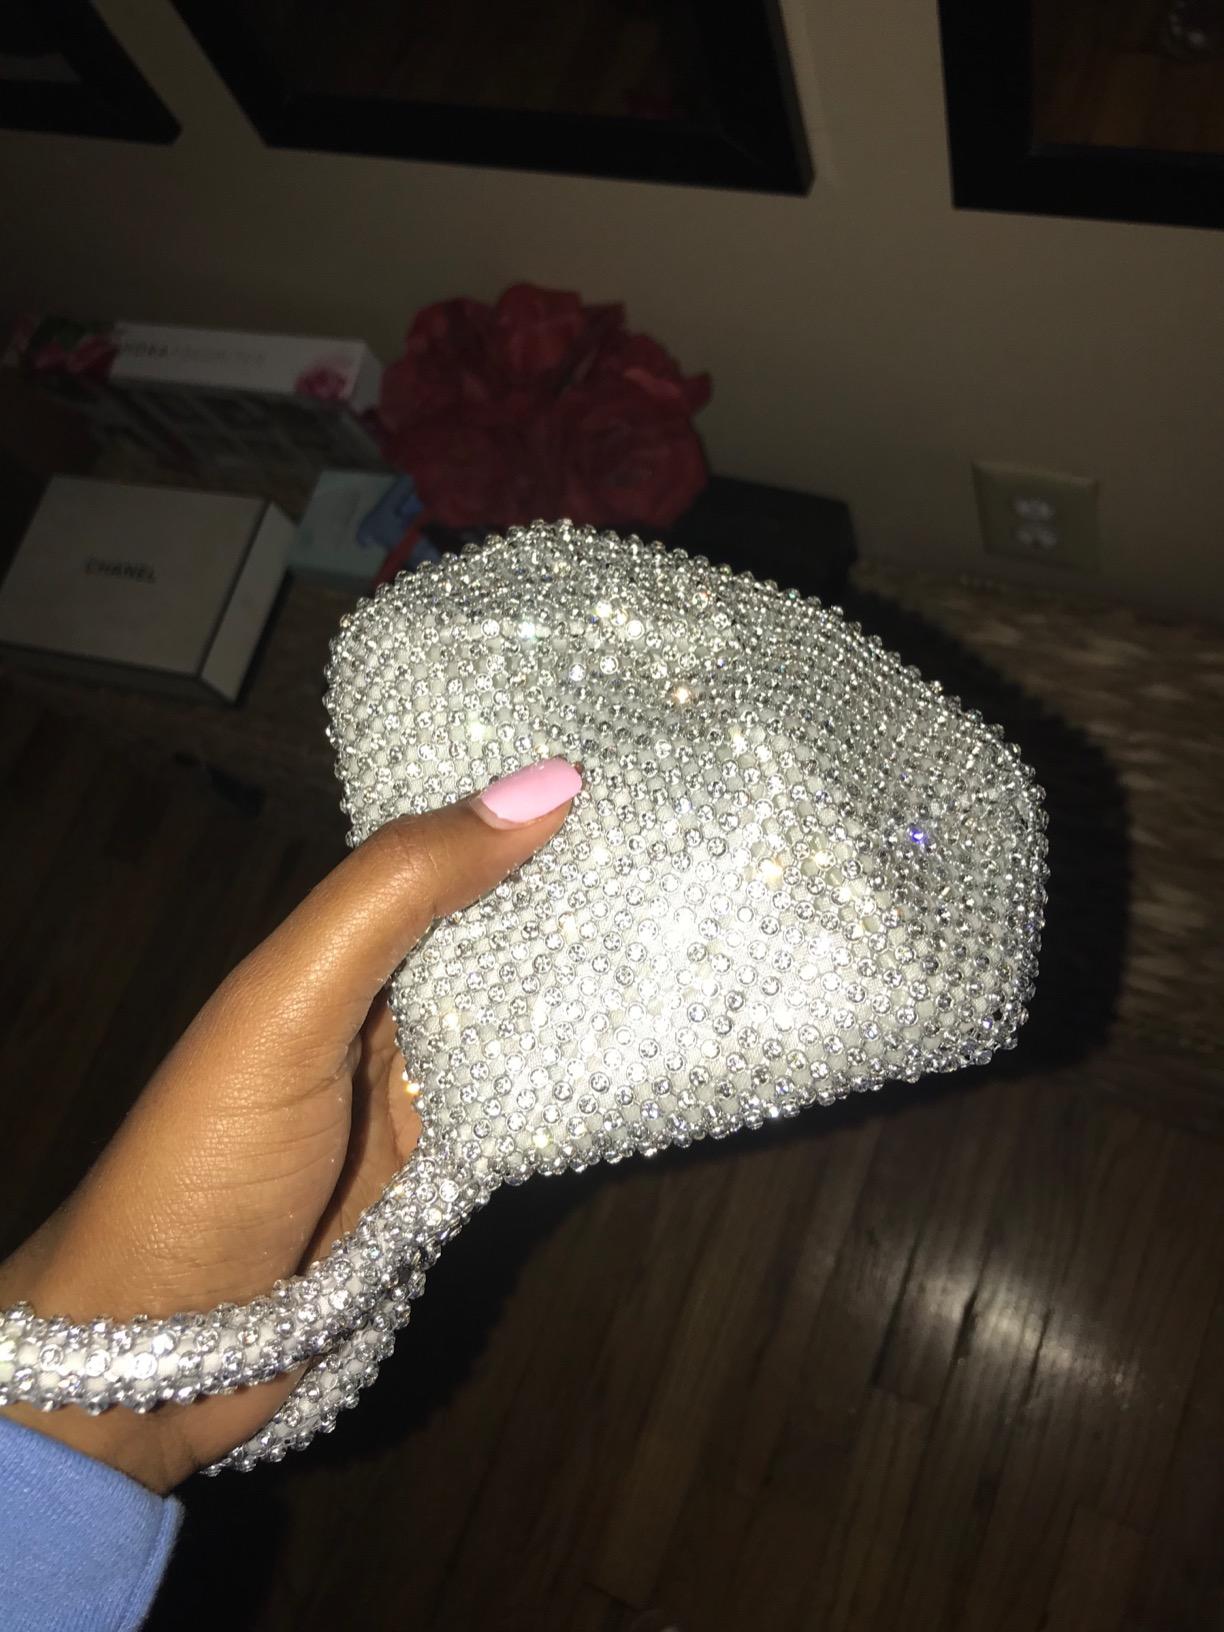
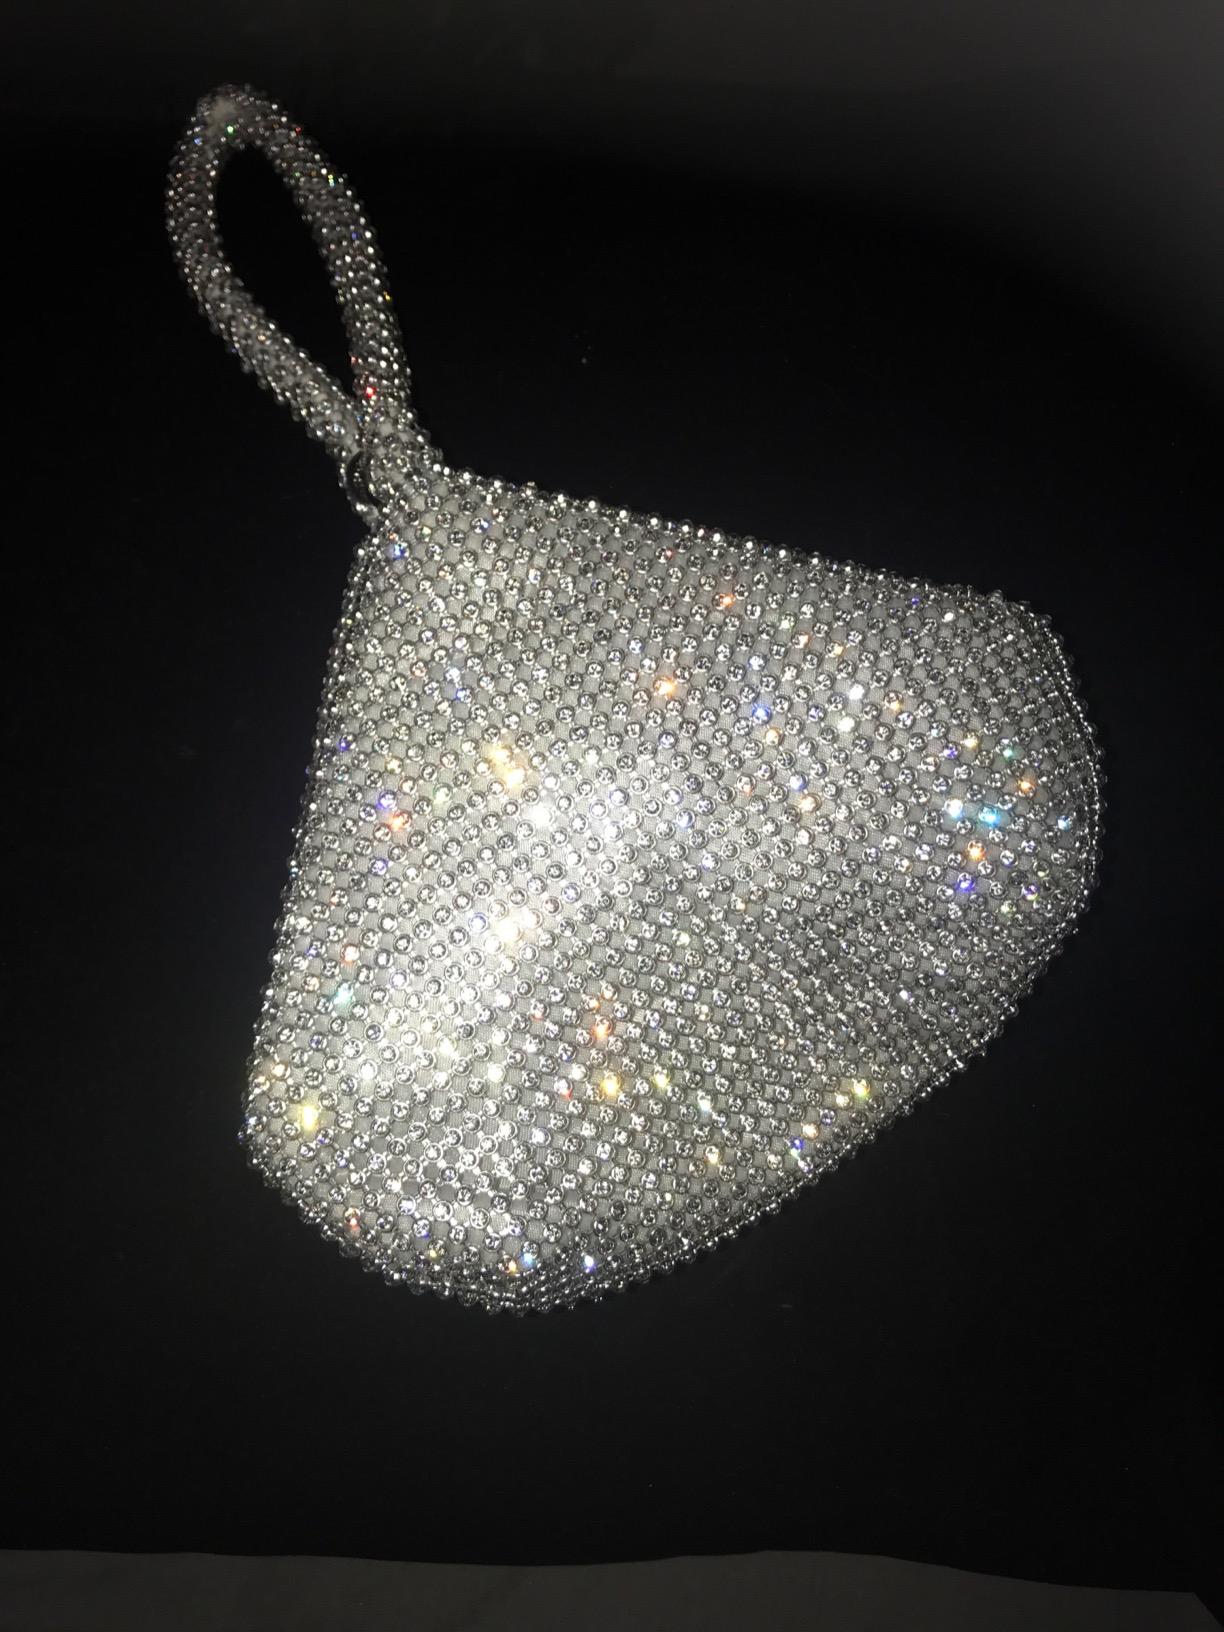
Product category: accessories_handbag
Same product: yes